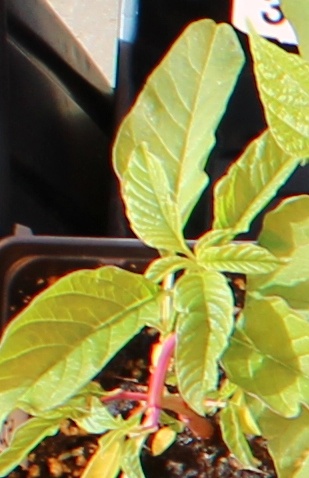
Label: Waterhemp